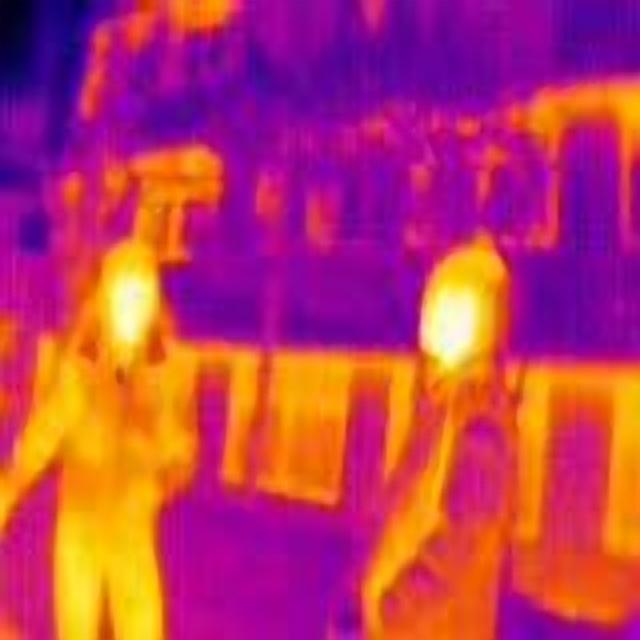
Detected objects:
label: person
label: person